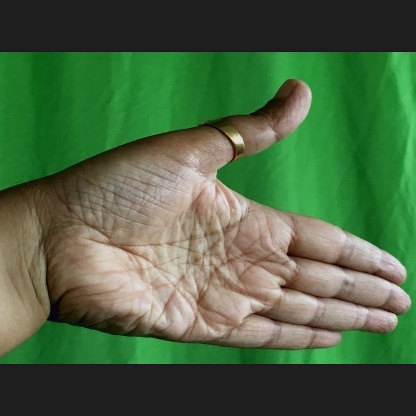
Mudra: Ardhachandran